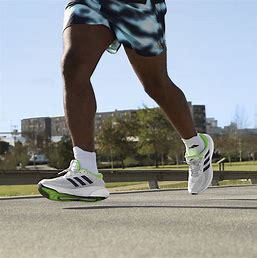
Brand: Adidas
Model: Supernova 2 Lauf